Kenderdine Mill Complex

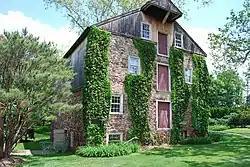
The Mill at the Kenderdine Mill Complex, May 2011

The Kenderdine Mill Complex is an historic, American grist mill complex that is located in Horsham Township, Montgomery County, Pennsylvania.